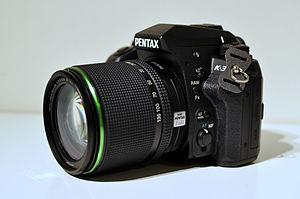
Ces boîtiers ont la particularité de coupler le miroir au déclencheur. La levée et descente du miroir est ainsi automatisée selon que l'on appuie ou relâche le déclencheur.